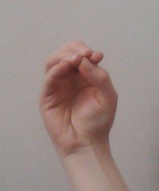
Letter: ha